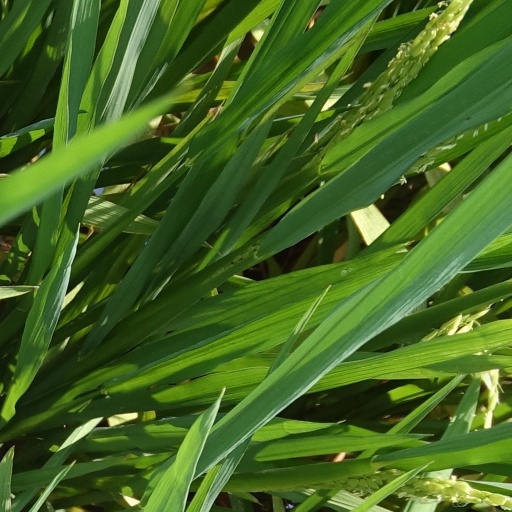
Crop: rice